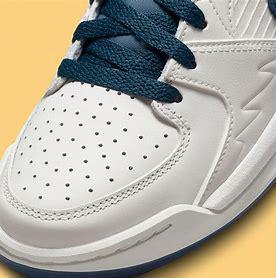
Brand: Jordan
Model: Stadium 90